Rawhiti Cave

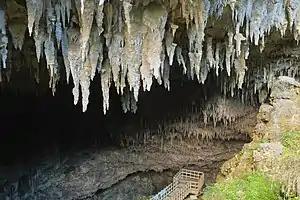
View into Rawhiti Cave towards viewing platform

Rawhiti Cave, also known as Manson Cave, is a single large limestone cave in the hillside of the Dry Creek Valley southeast of Tākaka on the South Island of New Zealand. It is referred to as Manson Cave in the NZ Topo Map, after owners in the early 20th century, however the cave is known as Rawhiti Cave locally, and on DoC information panels and in brochures.